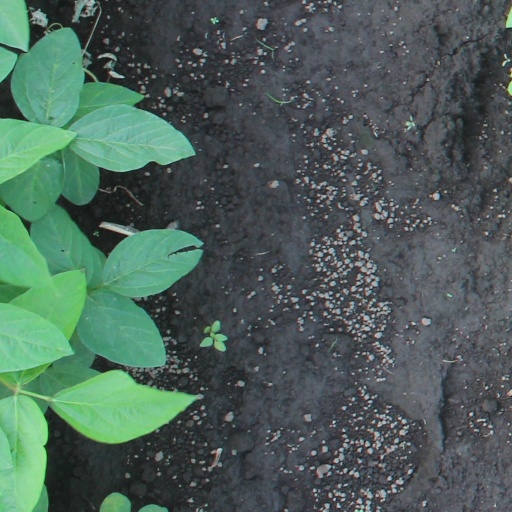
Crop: soybean